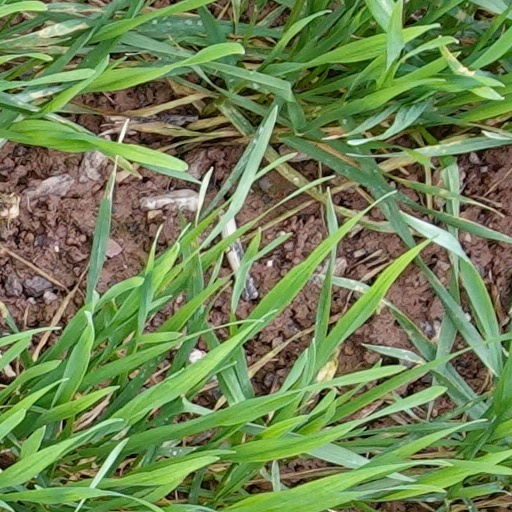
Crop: wheat